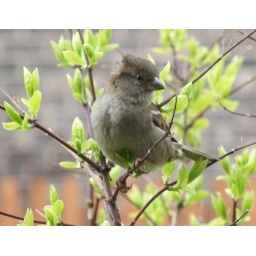
Took a quick picture of a bird sitting in a tree in my garden